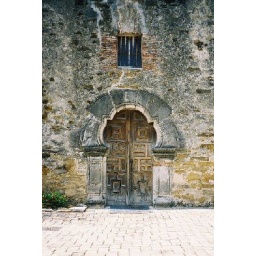
Find the cross in the door and the frame.